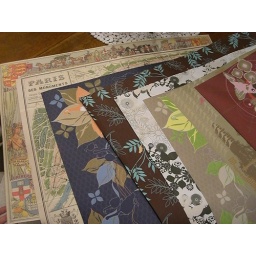
paper i bought in solana beach